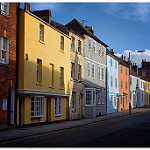
Label: non_damage_buildings_street